Bo Peep (Toy Story)

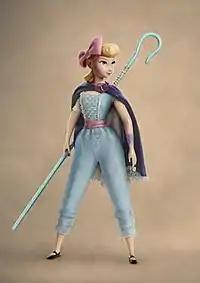
Bo Peep's new appearance in "Toy Story 4".

In August 2015, it was revealed that Bo Peep would have a major role in "Toy Story 4", with initial reports stating that the film would center on a quest by Woody and Buzz to find Bo.